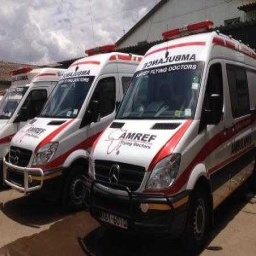
Label: ambulance